Tramways revival in Adelaide

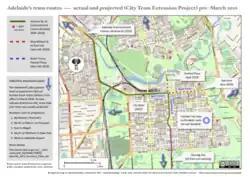
The wide-ranging tramway system that the South Australian Labor Party envisaged for its "City Tramline Extension Project" before it lost government in March 2018. (Click to enlarge.)

In 2003 the newly elected Labor government announced the revitalisation of the Glenelg tram line and its intent to purchase modern low-floor vehicles to operate the line.